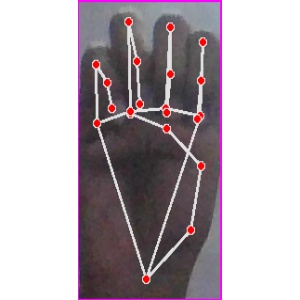
अक्षर: म